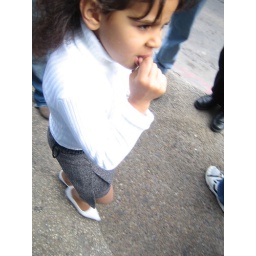
little girl in white pumps